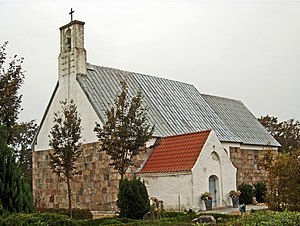
Nørre Gørding Kirke
Nørre Gørding Kirke
fra sydvest
Nørre Gørding Kirke ligger i Gørding i Gørding Sogn, Holstebro Kommune, lidt vest for Vemb.